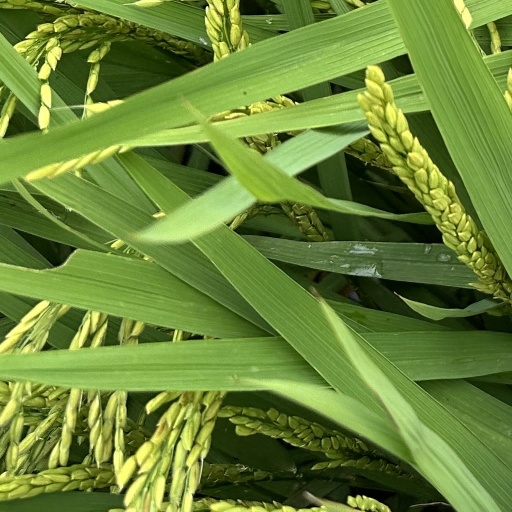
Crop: rice